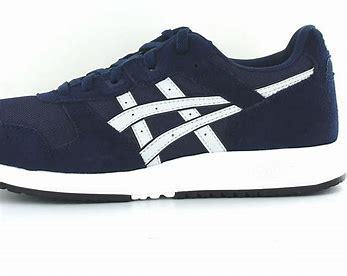
Brand: Asics
Model: Lyte Classic